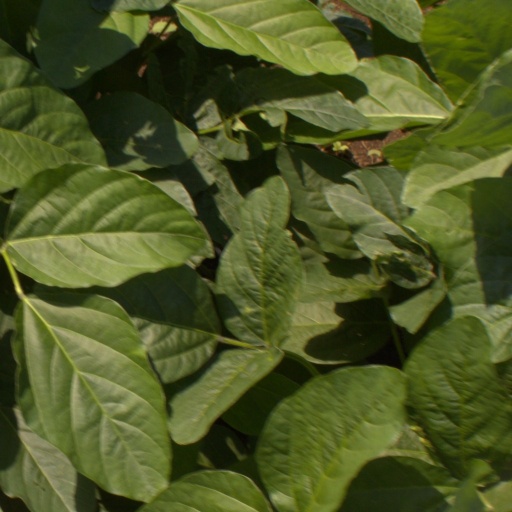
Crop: soybean